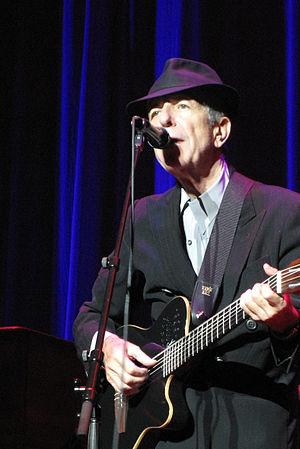
Leonard Cohen /leɔnaʁ kɔˈɛn/, né le 21 septembre 1934 à Westmount et mort le 7 novembre 2016 à Los Angeles, est un auteur-compositeur-interprète, musicien, poète, romancier et peintre canadien.
Cet article présente une liste de personnalités mortes au cours de l'année 2016.
L'année 2016 est une année bissextile commençant un vendredi, c'est la 2016ᵉ année de notre ère, la 16ᵉ année du IIIᵉ millénaire et du XXIᵉ siècle et la 7ᵉ année de la décennie 2010-2019.